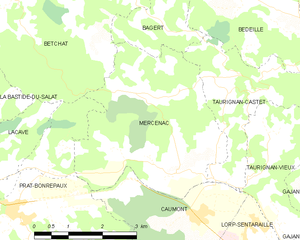
Carte des communes françaises: Mercenac
Mercenac est une commune française, située dans le département de l'Ariège en région Occitanie.
La Bastide-du-Salat est une commune française, située dans le département de l'Ariège en région Occitanie.